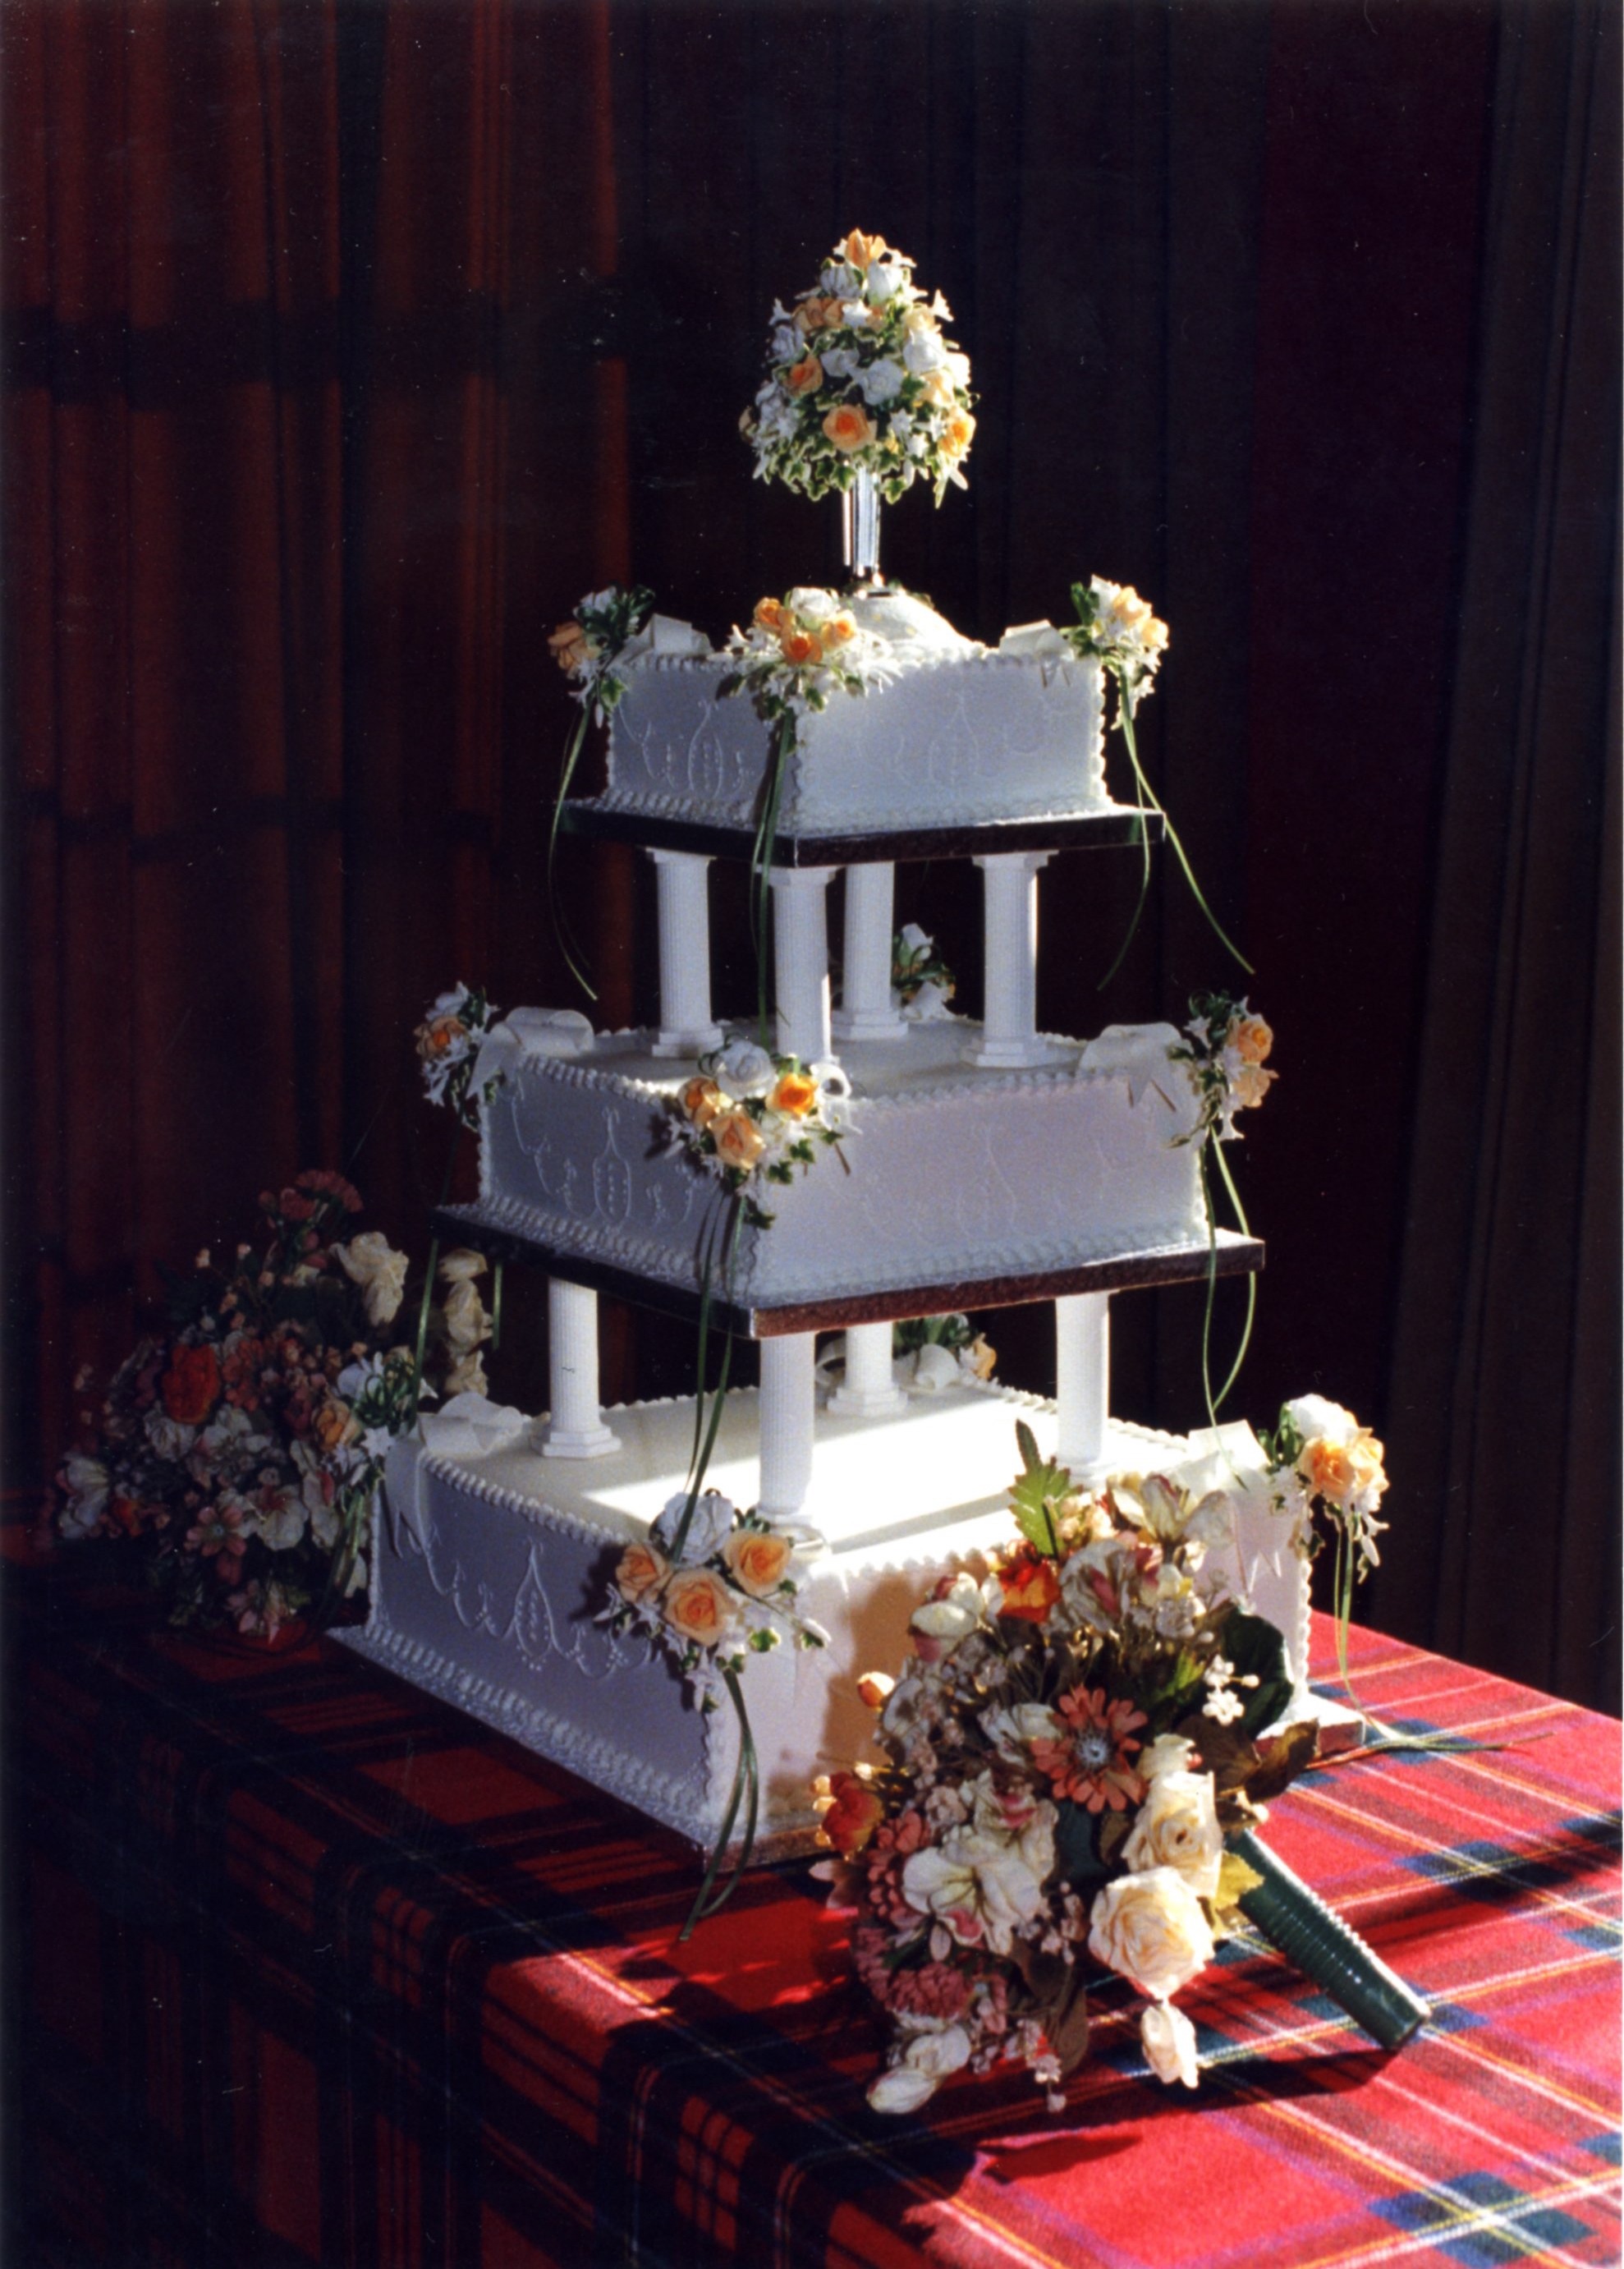
sweet, flower, celebration, food, frosting, dessert, wedding, bride, groom, married, marriage, delicious, cake, pastry, celebrate, flowers, icing, altar, party, day, reception, floristry, bridal, marry, wedding cake, tiers, newlywed